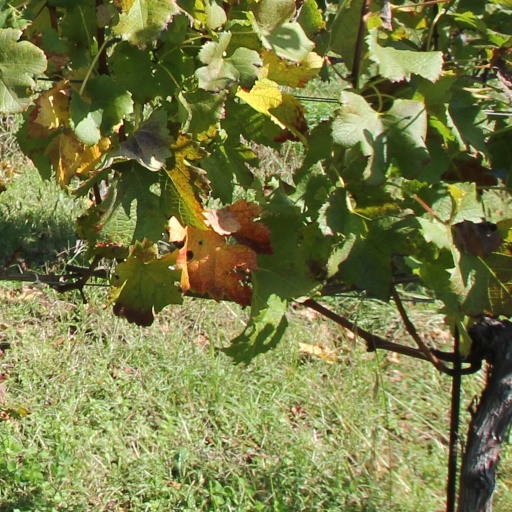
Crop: grape